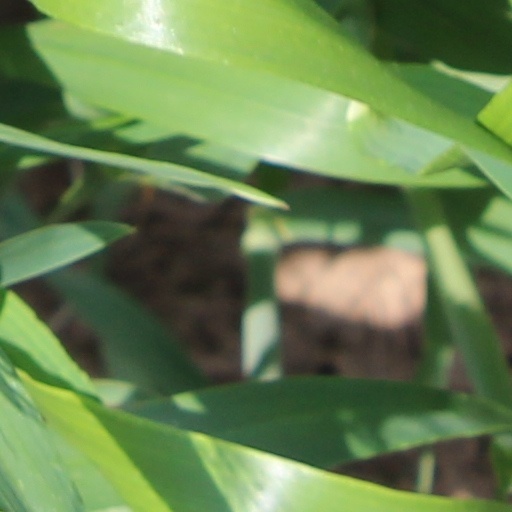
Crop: wheat